Darby Crash

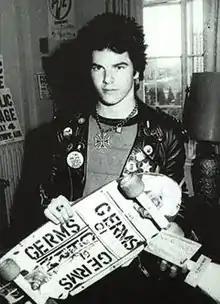
Darby Crash in April 1980

Jan Paul Beahm (better known by his stage name Darby Crash, formerly Bobby Pyn; September 26, 1958 – December 7, 1980) was an American singer who, along with longtime friend Pat Smear (born Georg Albert Ruthenberg), co-founded the punk rock band the Germs and was best known as their lead vocalist. In 1980, he committed suicide by deliberately overdosing on heroin.